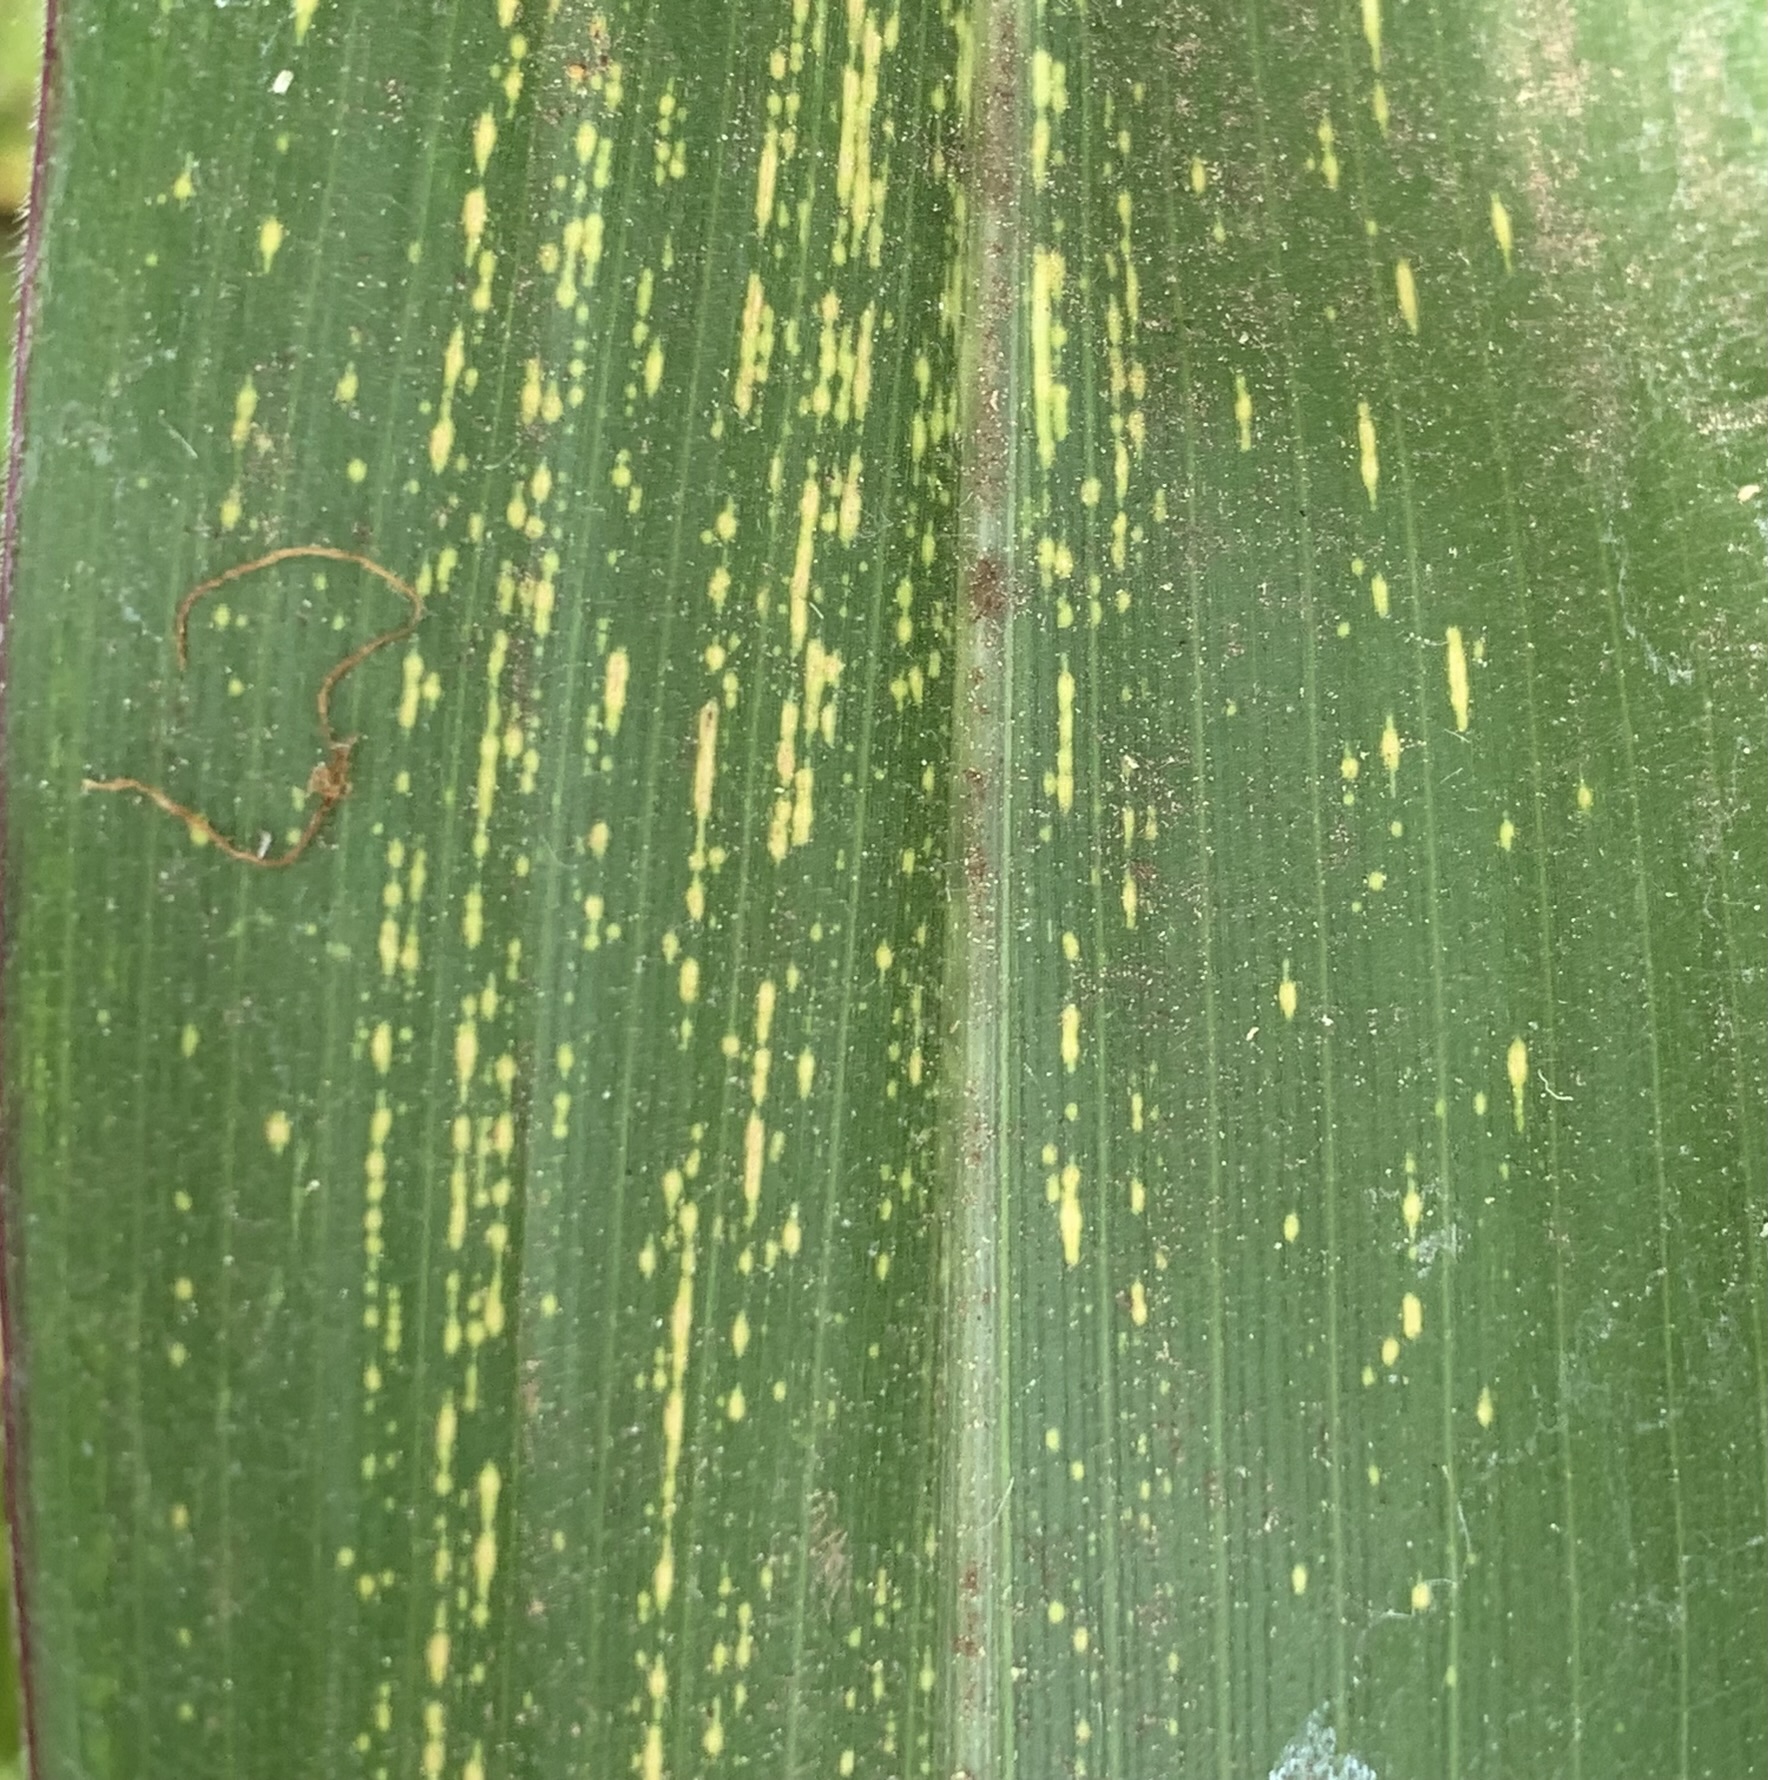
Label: MSV